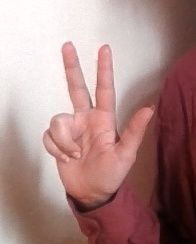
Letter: al